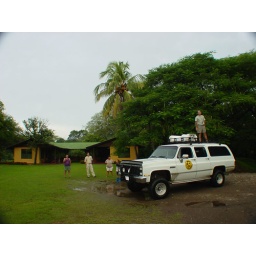
Jason Richards stands on the truck as we obtain permission to cross this beautiful farm in Costa Rica.